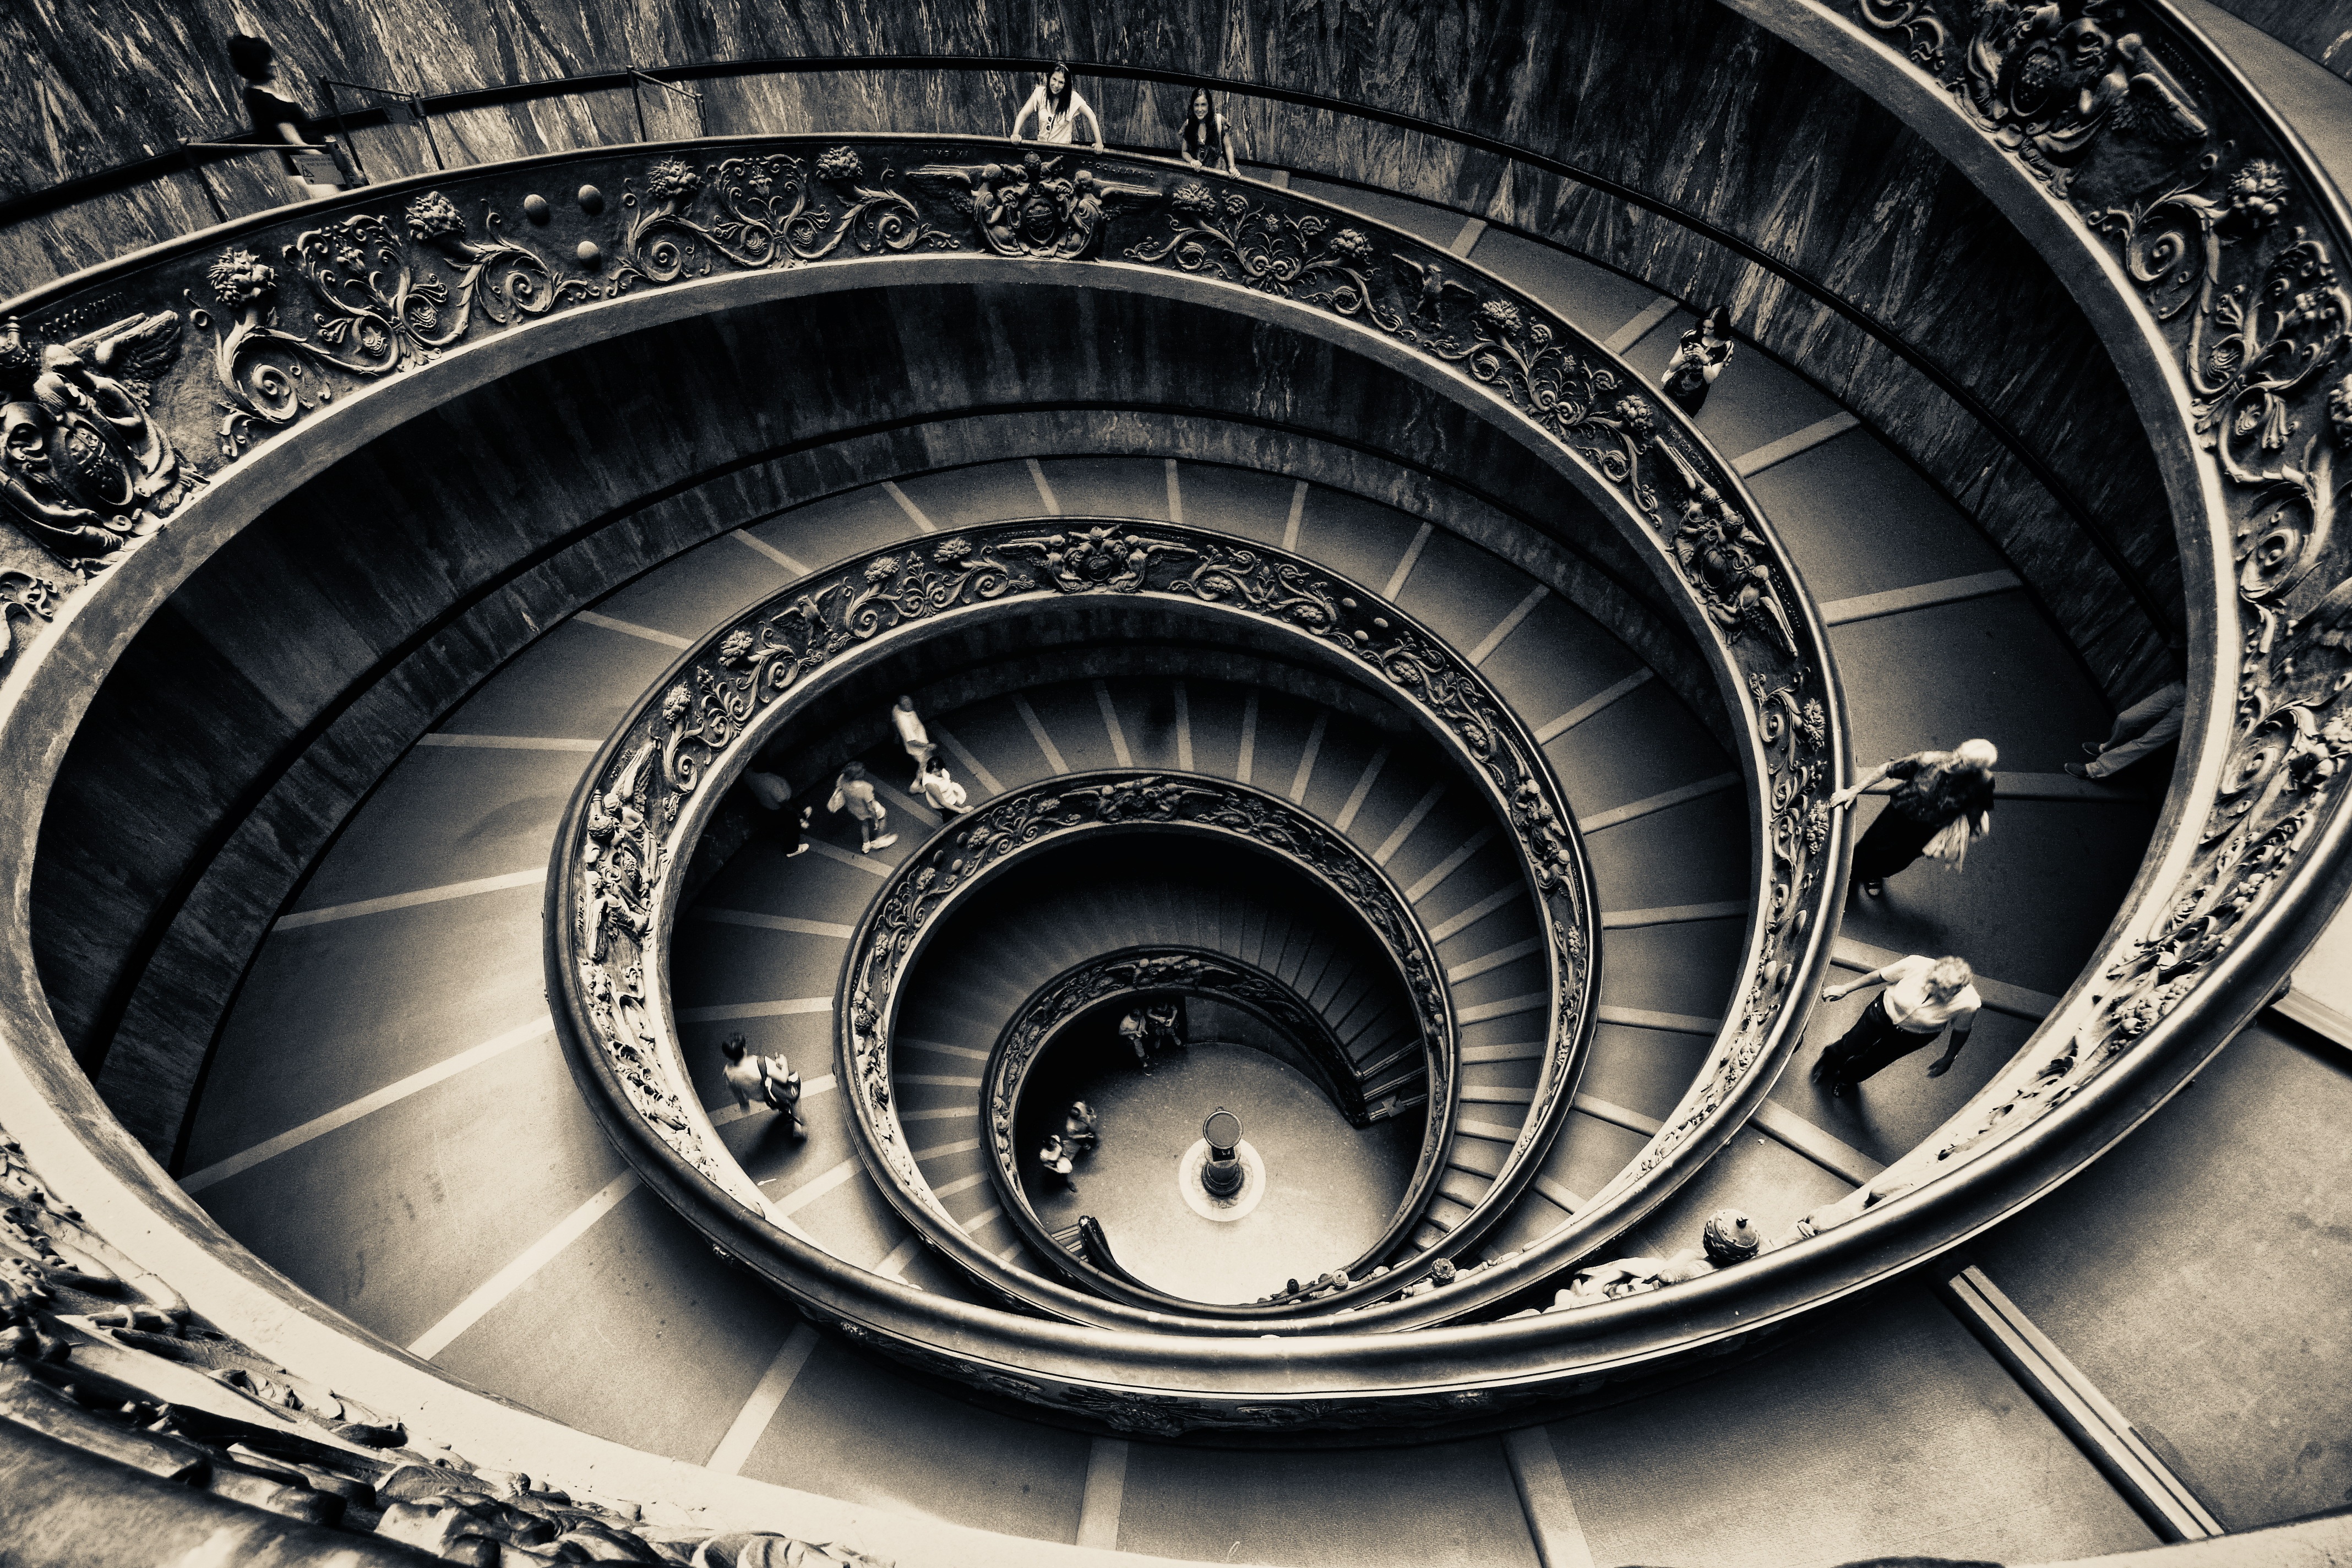
black and white, photography, wheel, spiral, monochrome, tire, circle, design, stairs, symmetry, shape, rotate, monochrome photography, aircraft engine